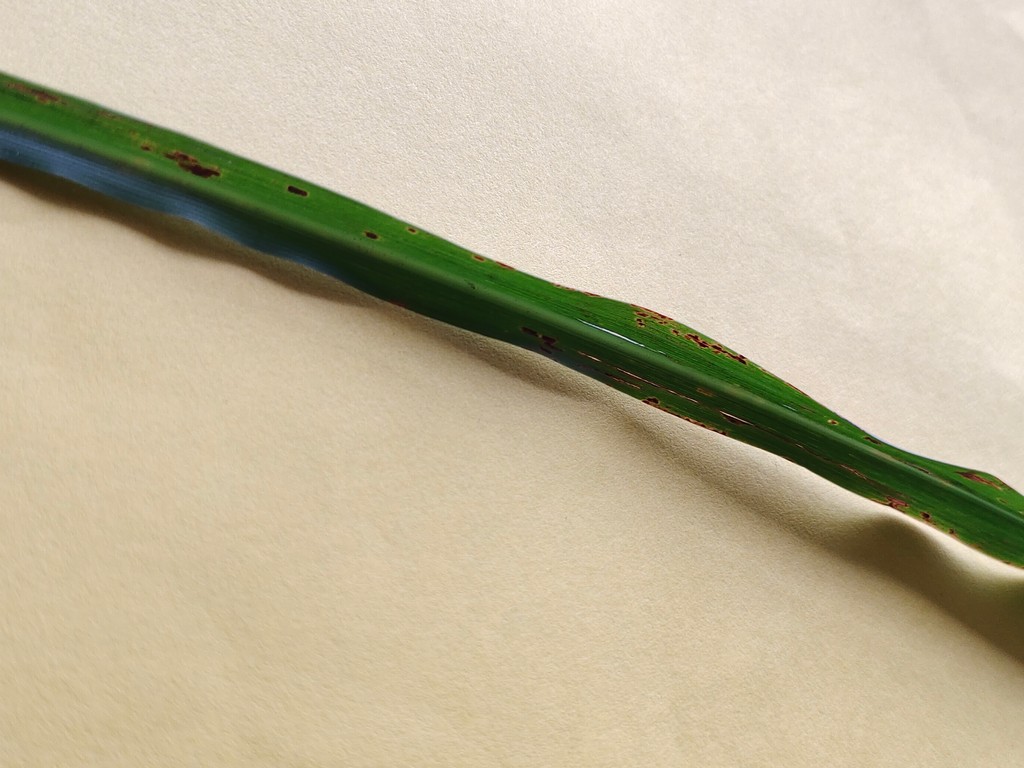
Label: Unhealthy